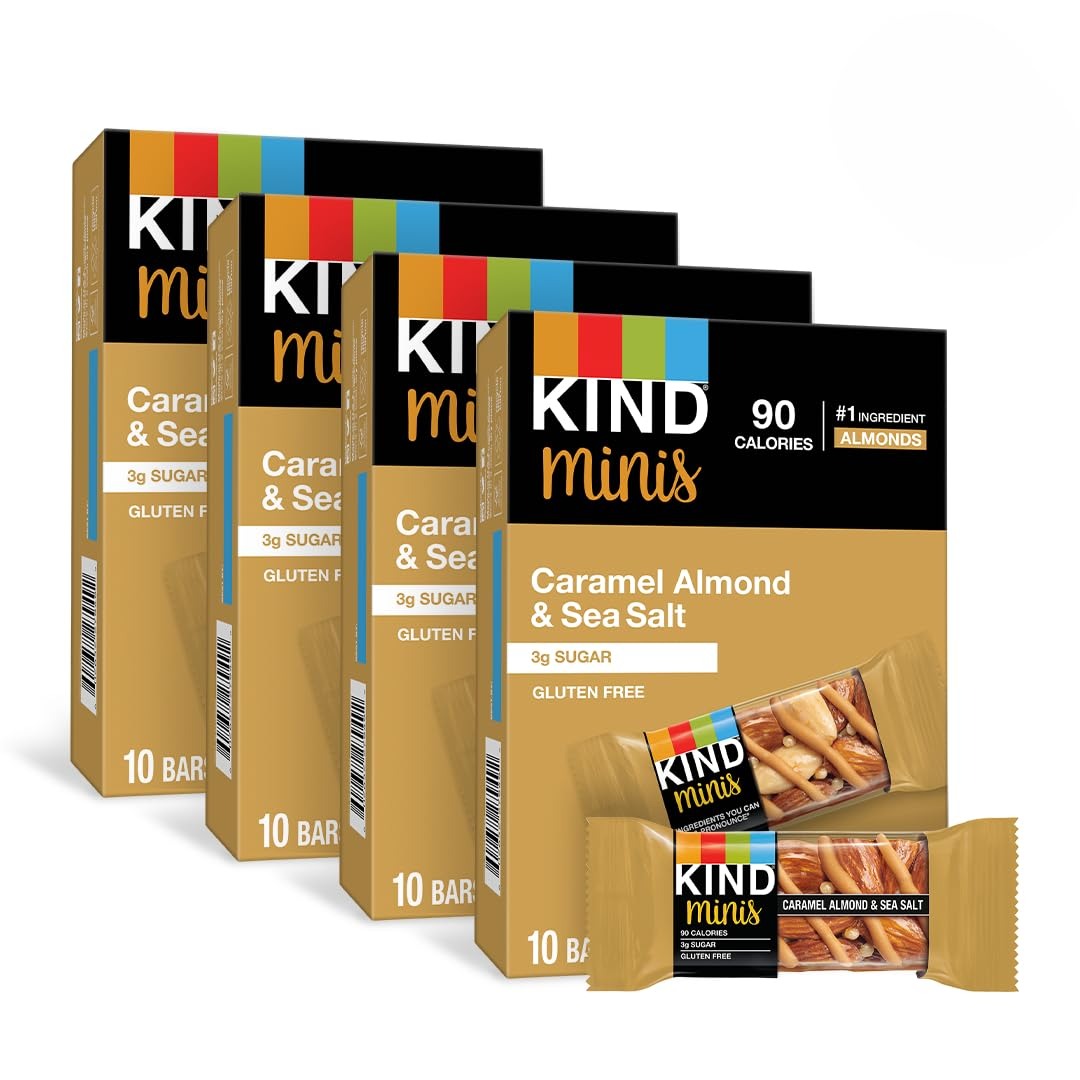
Item Name: KIND Minis Healthy Snack Bar, Caramel Almond & Sea Salt, 3g Sugar, Gluten Free Bars, 0.7 OZ, (80 Ct)
Bullet Point 1: Eighty 0.7 oz KIND Minis Healthy Snack bar, Caramel Almond & Sea Salt gluten free bars
Bullet Point 2: Nutritionally dense bars lead with almonds as the #1 ingredient
Bullet Point 3: Delicious mini bars made with almonds, sea salt, and the taste of caramel
Bullet Point 4: Take these bite-sized KIND Minis with you for a healthy treat throughout the day
Bullet Point 5: Mini KIND bars contain 90 calories, 3 grams of sugar, and are mini, gluten free snacks
Bullet Point 6: Individually wrapped snacks offer a healthy option for a quick pick-me-up
Value: 56.0
Unit: Ounce

Price: 8.59